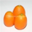
Label: orange